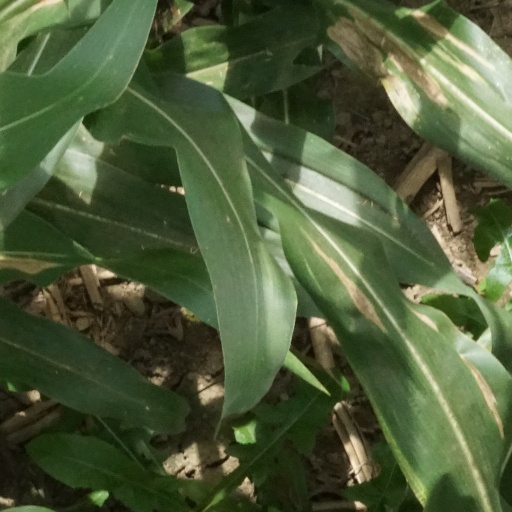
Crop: maize; corn